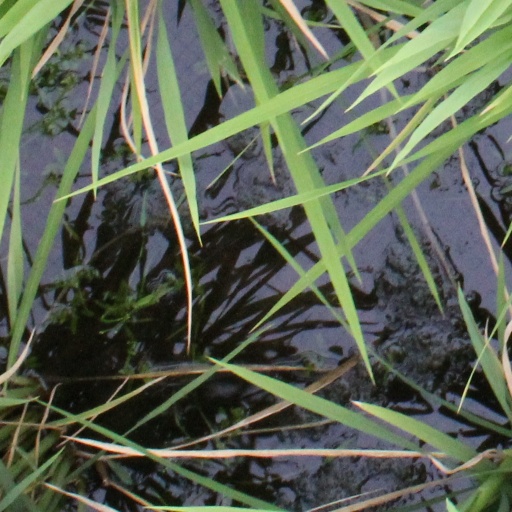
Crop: rice